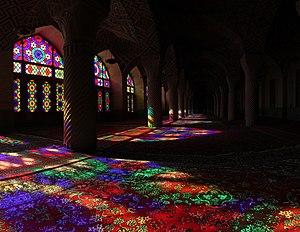
Intérieur de la mosquée Nasir-ol-Molk, dans la ville iranienne de Chiraz, construite de 1876 à 1888 sous les Kadjar. La lumière traversant les vitraux multicolores de sa façade se réfléchit sur les tapis. हिन्दी: खुबसुरति. Հայերեն: Մզկիթի գունավոր ապակիների շողքը Italiano: I suggestivi effetti della vetrata. 日本語: 内側からの眺め Polski: Wnętrze Różowego Meczetu w